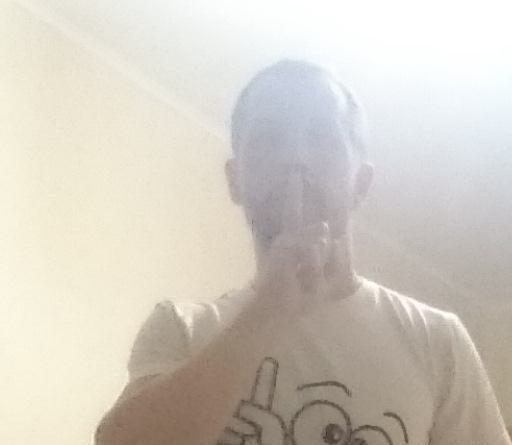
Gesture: mute